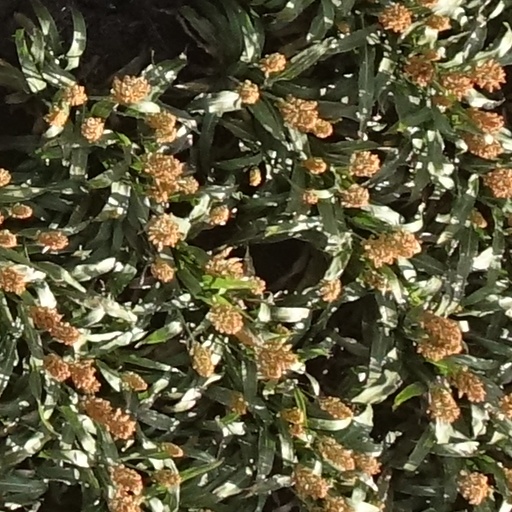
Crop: sorghum